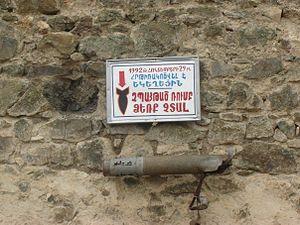
Gandzasar est un monastère arménien, un monument exceptionnel de la culture arménienne encore en activité. C'est un monastère de l'Église apostolique arménienne situé sur les berges de la rivière Khatchen près du village de Vank dans le Haut-Karabagh. Selon les divisions administratives du Haut-Karabagh de la République non reconnue internationalement du Haut-Karabagh, le monastère se trouve dans le raïon de Martakert du Haut-Karabagh. Par contre, selon les subdivisions de l'Azerbaïdjan, il se trouve dans le raïon de Kelbadjar en Azerbaïdjan.